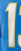
Number: 1